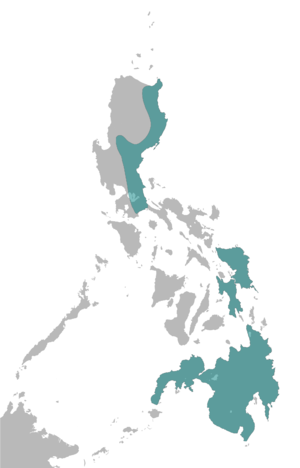
Abeørn
udbredelse
Abeørn er verdens største høgefugl, når det gælder længden fra hale til næb, der kan nå op til 102 cm. Fuglen lever kun i skovområder på de filippinske øer Luzon og Mindanao og kaldes også filippinsk abeørn. Abeørnen vejer op til 6 kg med et vingefang på 220 cm. Fuglen har fået navnet efter sin appetit på aber. Den tager også andre større pattedyr og fugle.